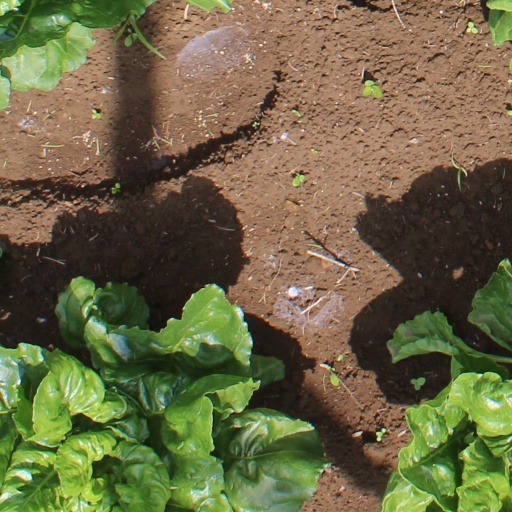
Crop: sugar beet